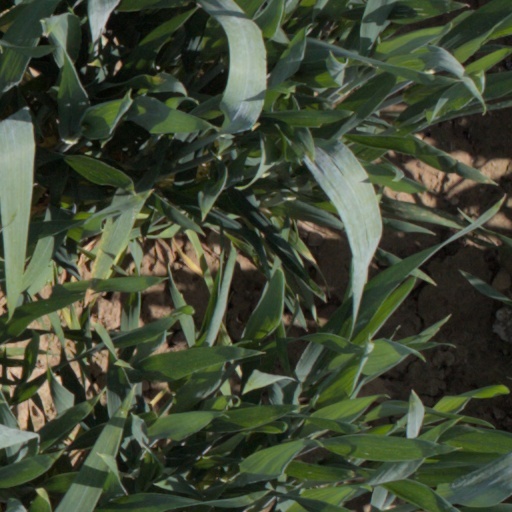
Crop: wheat